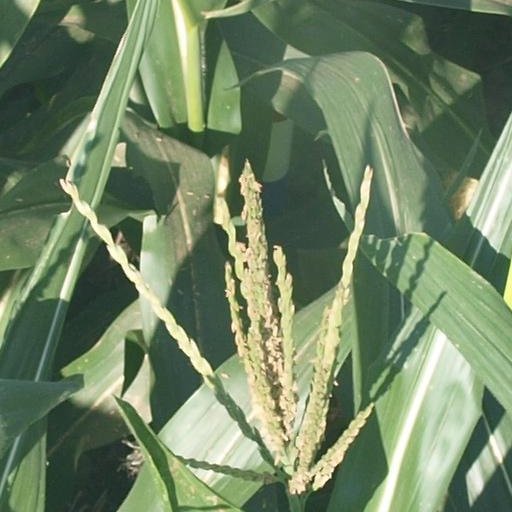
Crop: maize; corn